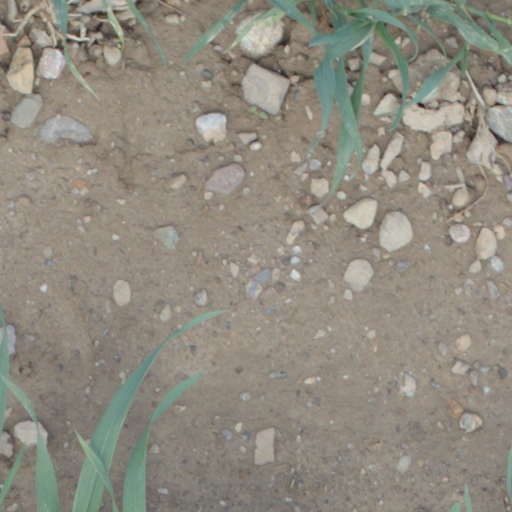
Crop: wheat